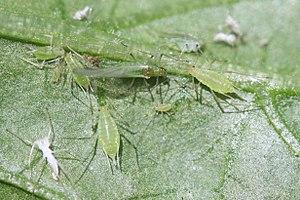
Macrosiphum euphorbiae, est une espèce d'insectes de l'ordre des hémiptères, de la famille des Aphididae, originaire d'Amérique du Nord. C'est un puceron de grande taille, polyphage et cosmopolite qui est surtout dangereux parce qu'il est le vecteur de maladies à virus.